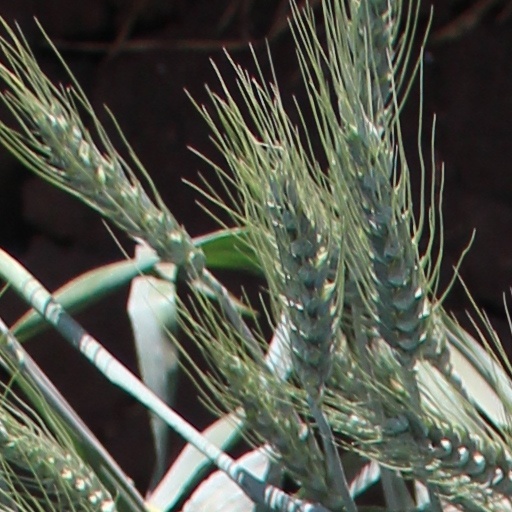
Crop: wheat